Immensee railway station

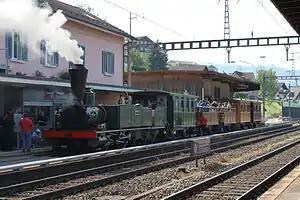
Heritage steam locomotive at Immensee in 2009

Immensee railway station is a railway station in the municipality of Küssnacht, in the Swiss canton of Schwyz. It located at the junction of three standard gauge lines of Swiss Federal Railways: the Gotthard, Lucerne–Immensee, and Rapperswil–Immensee.